Three Sailors and a Girl

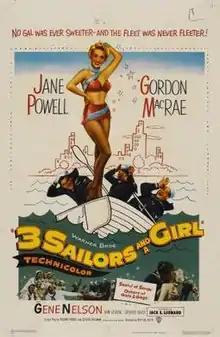

Three Sailors and a Girl is a 1953 American Technicolor musical film made by Warner Bros. It was directed by Roy Del Ruth and written by Devery Freeman and Roland Kibbee, based on the George S. Kaufman play "The Butter and Egg Man". Ray Heindorf was the musical director, with orchestrations by Gus Levene, and vocal arrangements by Norman Luboff. Choreography was by LeRoy Prinz.